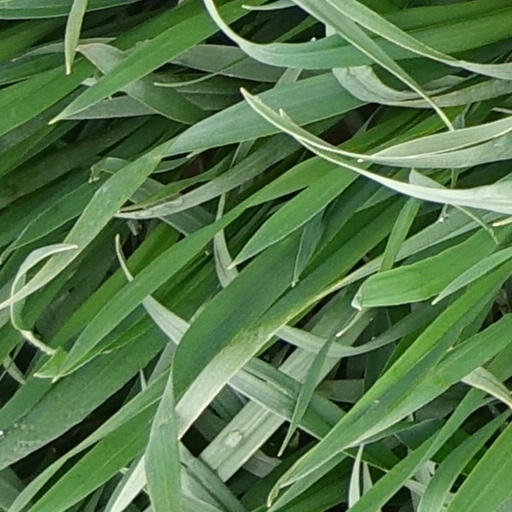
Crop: wheat